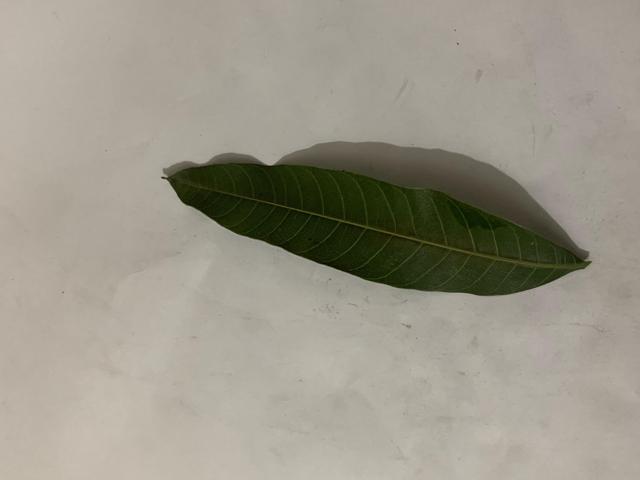
Mango leaf variety: Banana